Cryptocurrencies in Puerto Rico

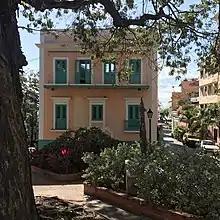
A colonial building in Old San Juan that served as one of the first meeting sites of the Puertopians. Seen here in early 2018, still ravaged from the passage of Maria.

With the arrival of several figures led by Brock Pierce following the passing of hurricane Maria in 2017, cryptocurrency became an issue of media and economic interest in the Caribbean archipelago of Puerto Rico. These traders relocated to the island motivated by the tax incentives provided by Act 20-2012 and Act 22-2012 (both now part of as Act 60–2019) and the tropical setting. They claimed that their intention was to create an utopian blockchain "crypto city" or "community", which at various times became known by the names of Puertopia, Crypto Rico, Puerto Crypto or Sol, calling themselves "Puertopians". The ideas promoted by this group have prompted a mixed reception, being favored by gubernatorial administrations but also spawning protests from political and grassroots movements that raise concerns about disaster capitalism, gentrification and settler colonialism. Puerto Rico has earned a reputation as a hub for cryptocurrency enthusiasts and, according to Pierce, by 2021 the archipelago had the largest quantity of coins concentrated in a single place in the world.